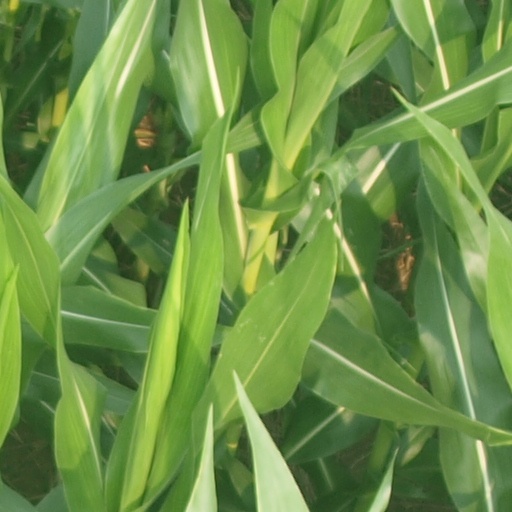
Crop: maize; corn